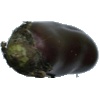
Label: Eggplant 1